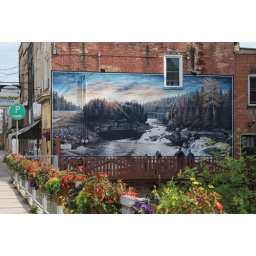
These beautiful planter boxes and mural beside the Saugeen river